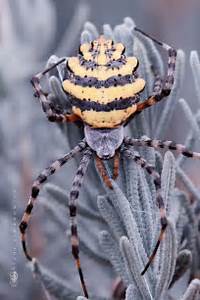
Label: ragno